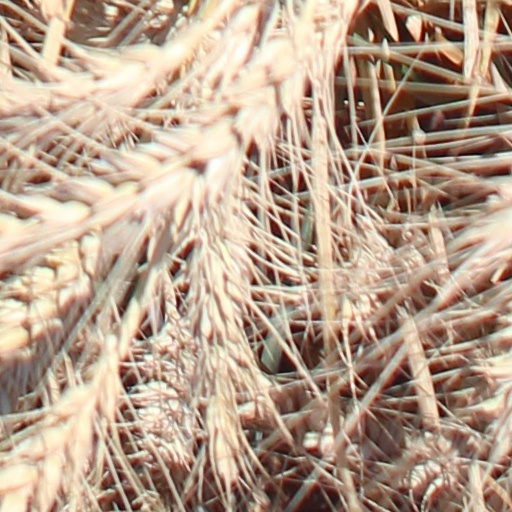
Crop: wheat